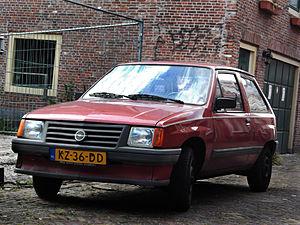
La Corsa est une automobile citadine du constructeur automobile allemand Opel, commercialisée à partir de 1982. Depuis son lancement l'Opel Corsa a été produite à plus de 11 millions d'exemplaires.